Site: brandenburg
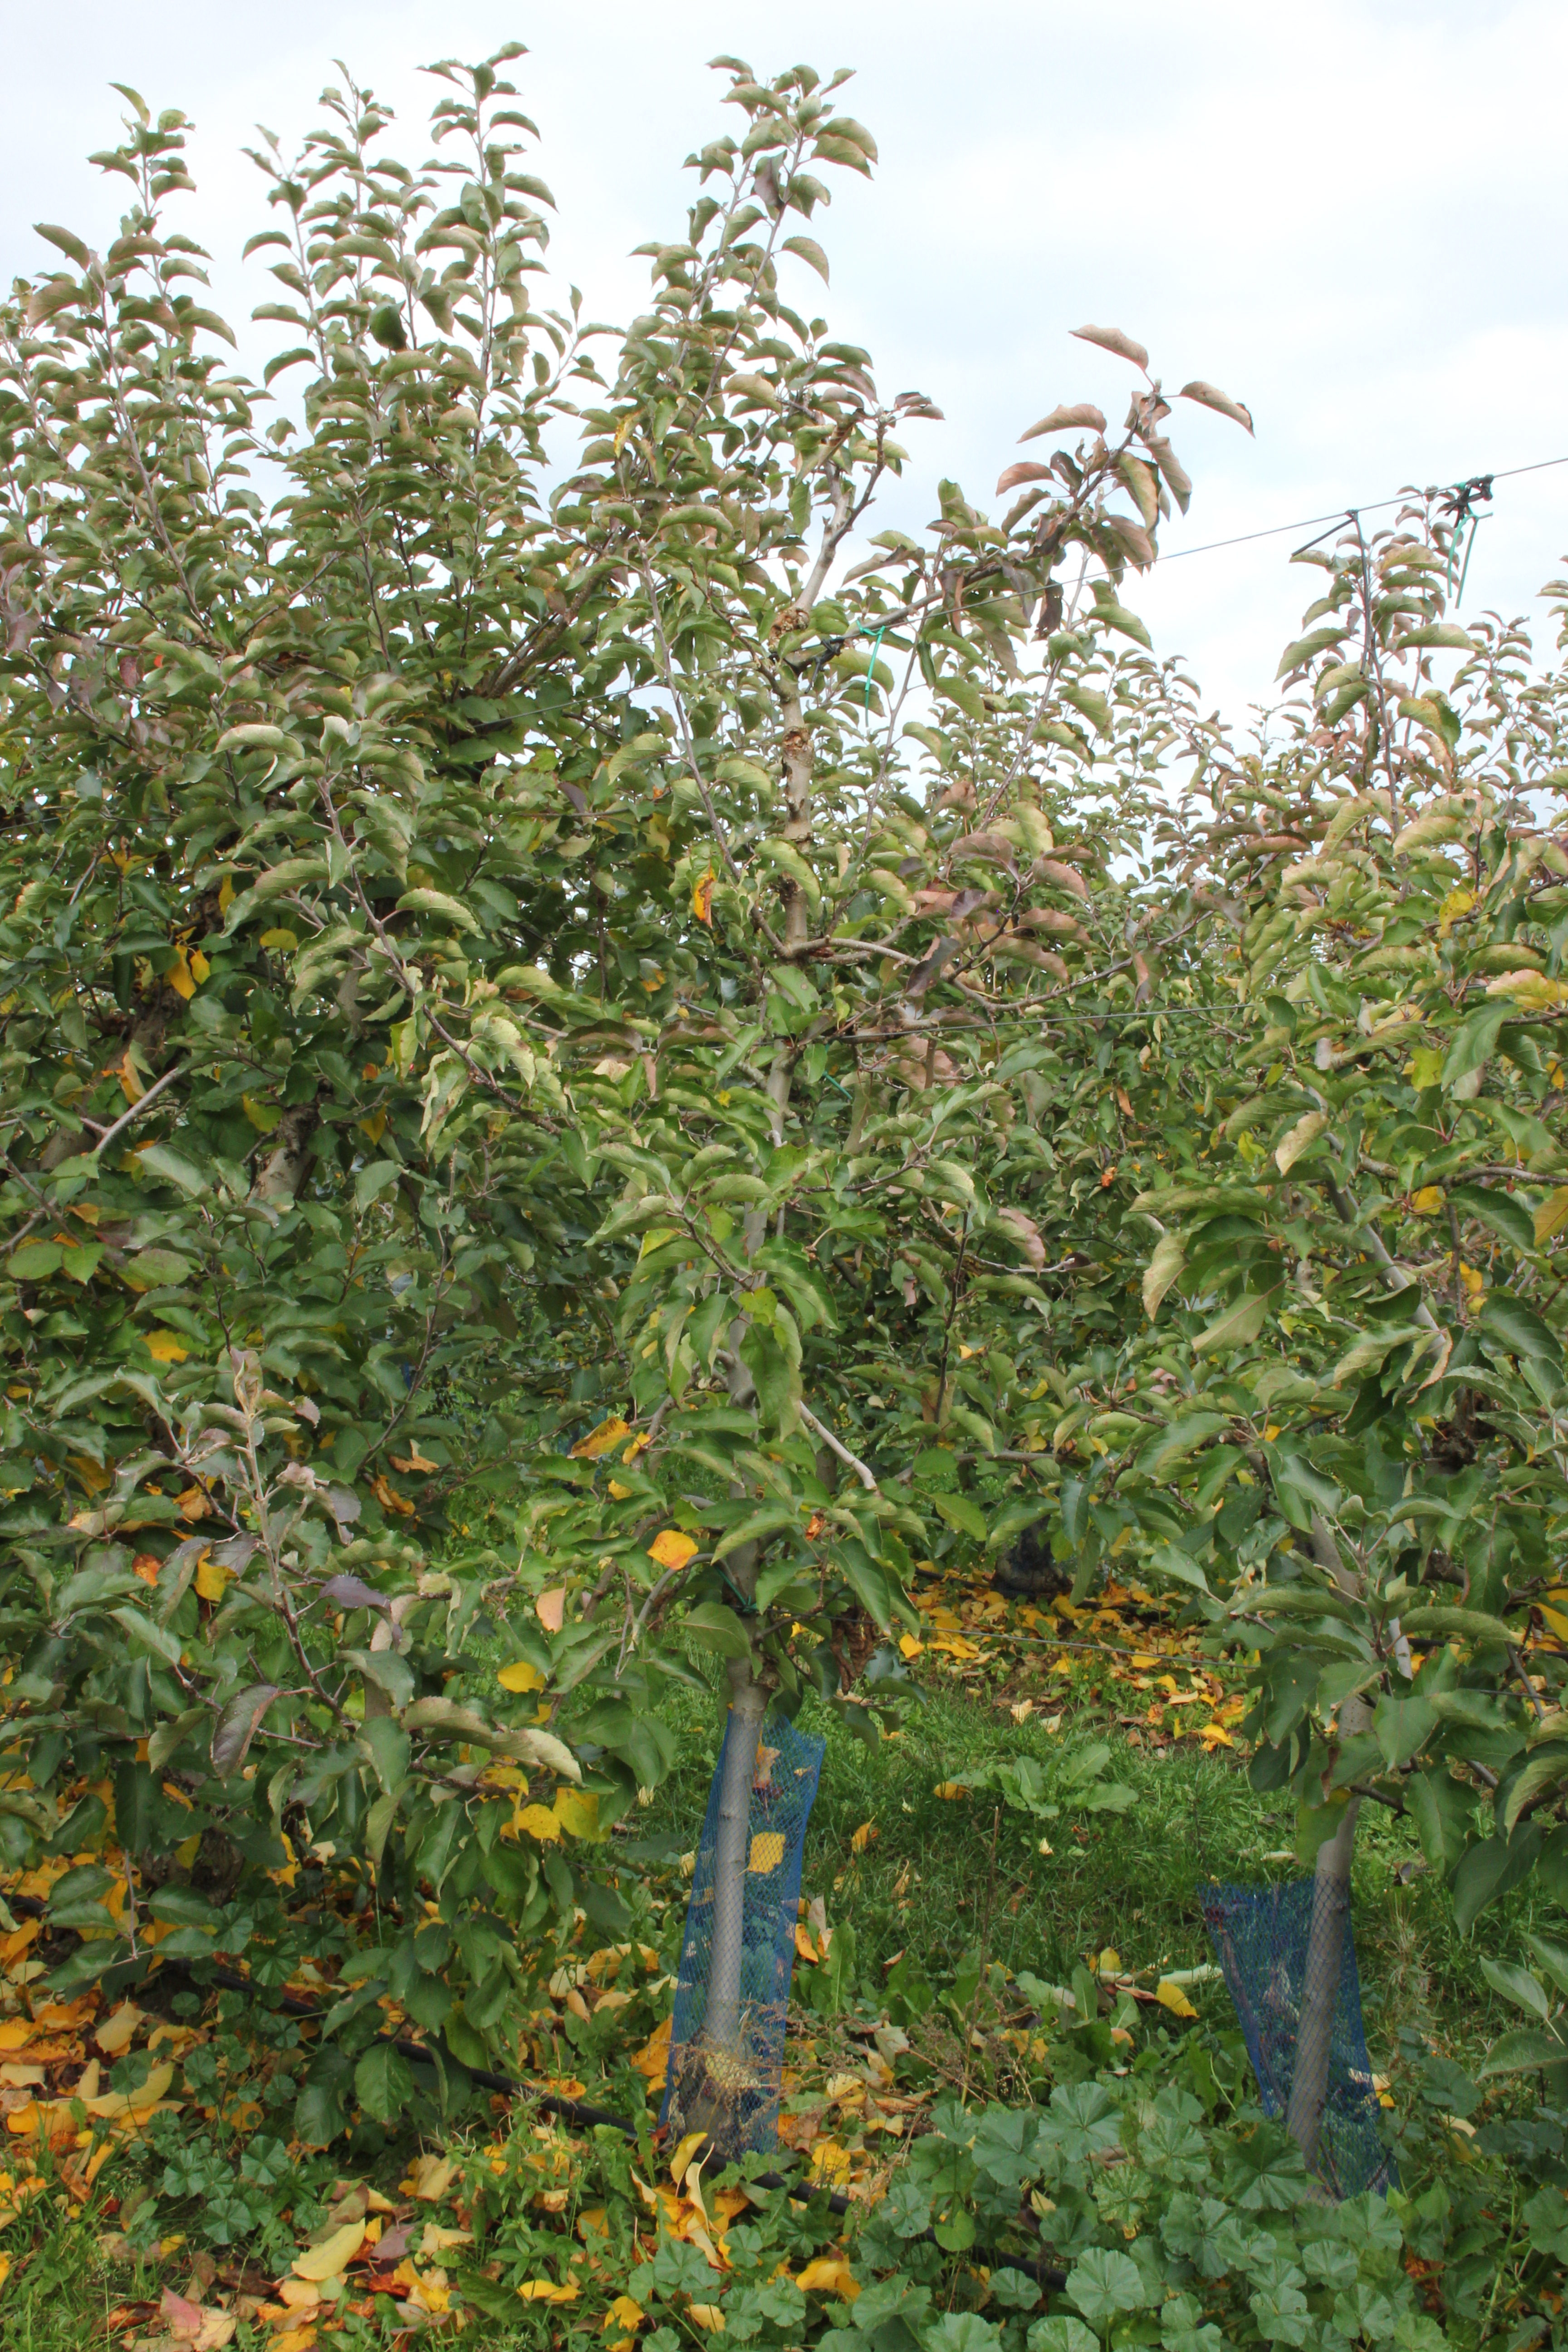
Growth stage (BBCH 91): Senescence, beginning of dormancy